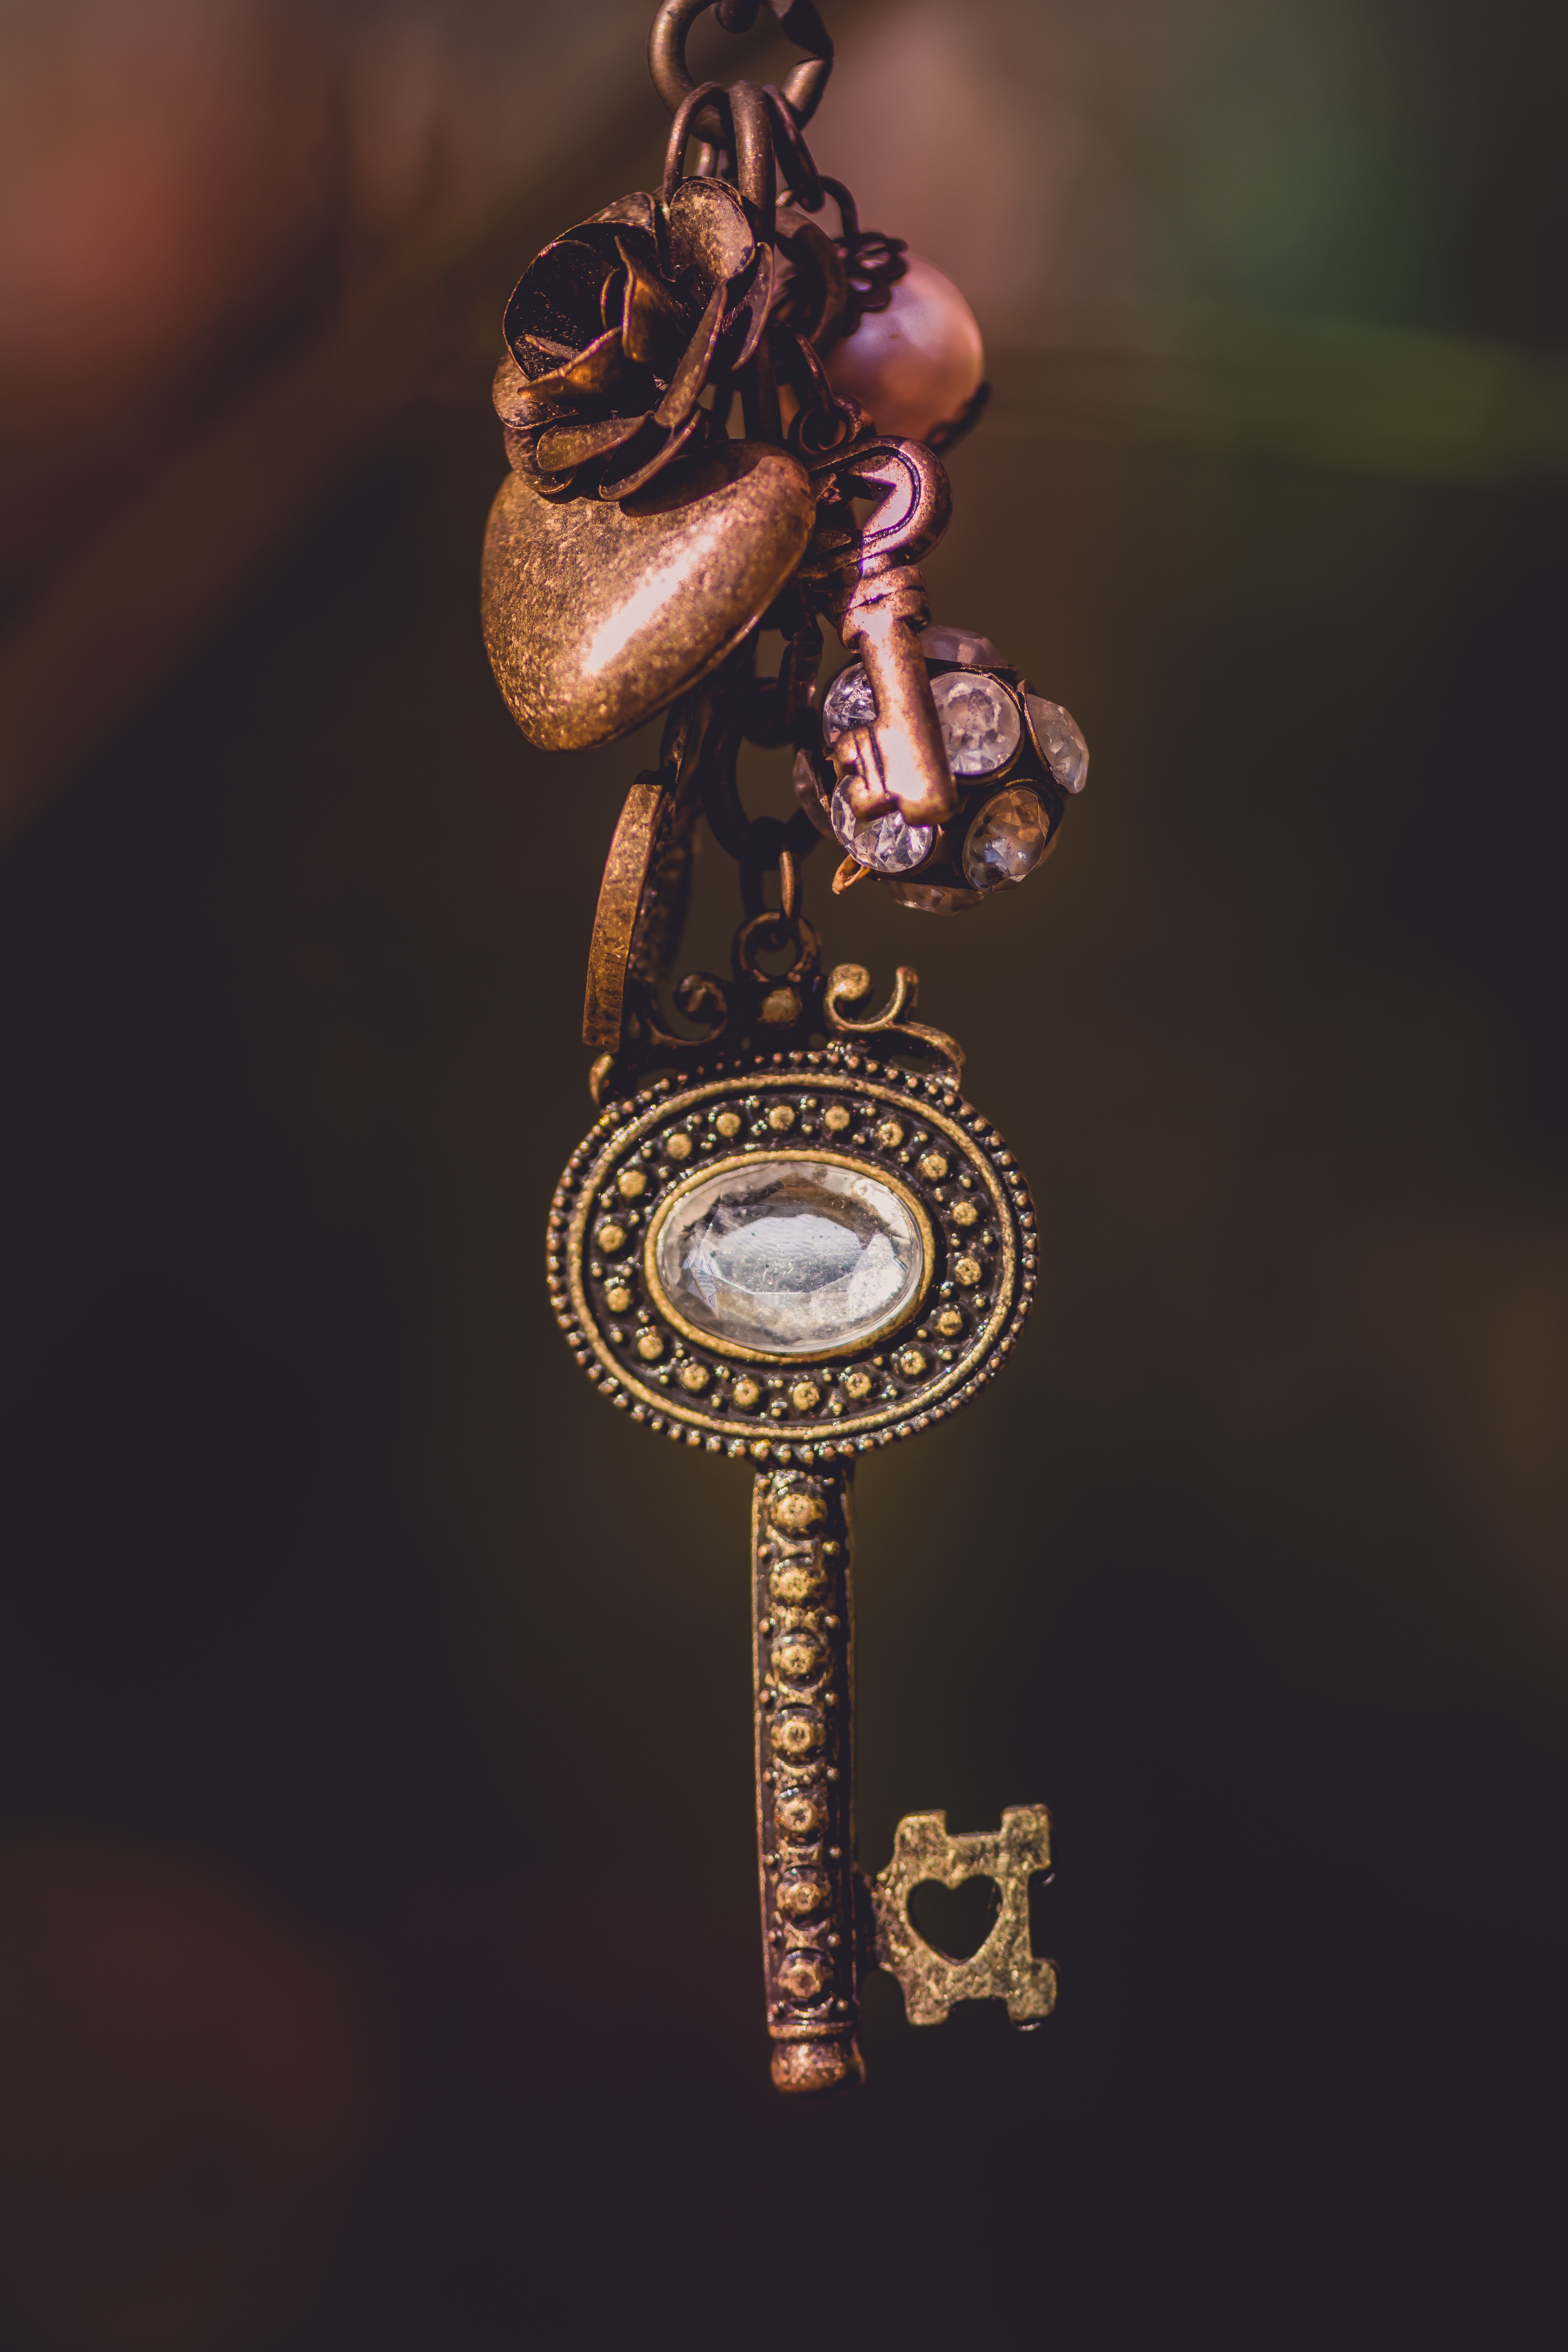
photography, darkness, illustration, macro photography, computer wallpaper